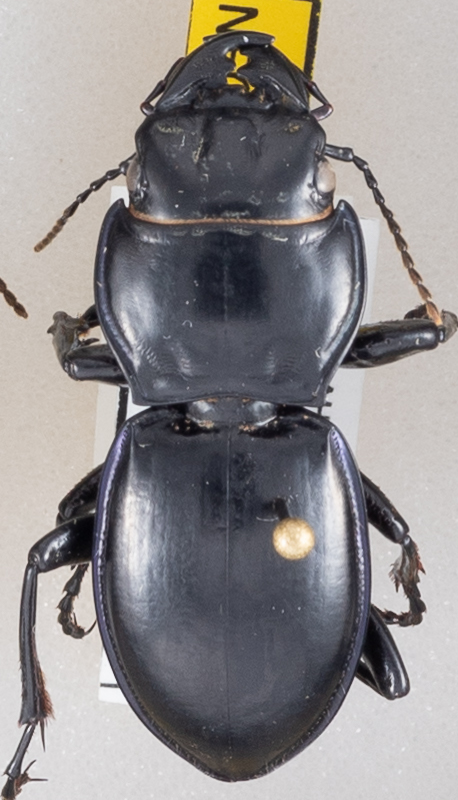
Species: Pasimachus californicus
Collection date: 2021-09-08
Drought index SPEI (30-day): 0.574
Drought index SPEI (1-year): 0.51
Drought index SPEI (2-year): -0.226